Lexus IS (XE20)

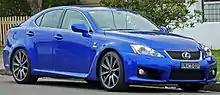
Lexus IS F (USE20; Australia)

The IS 250 C went on sale in Europe in 2009, with IS convertible sales for North America targeted for May 2009 as a 2010 model. An IS 300 C is also being produced for certain regions.